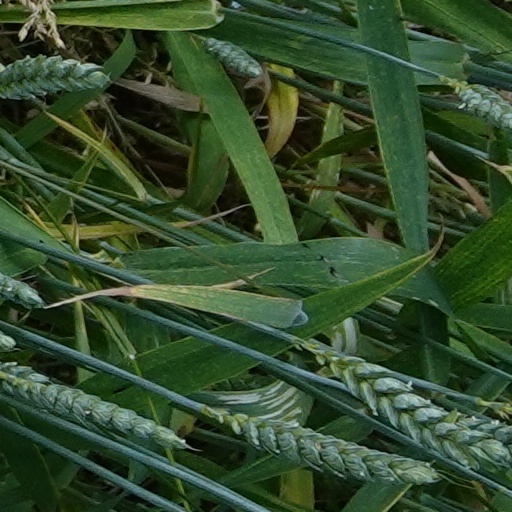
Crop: wheat